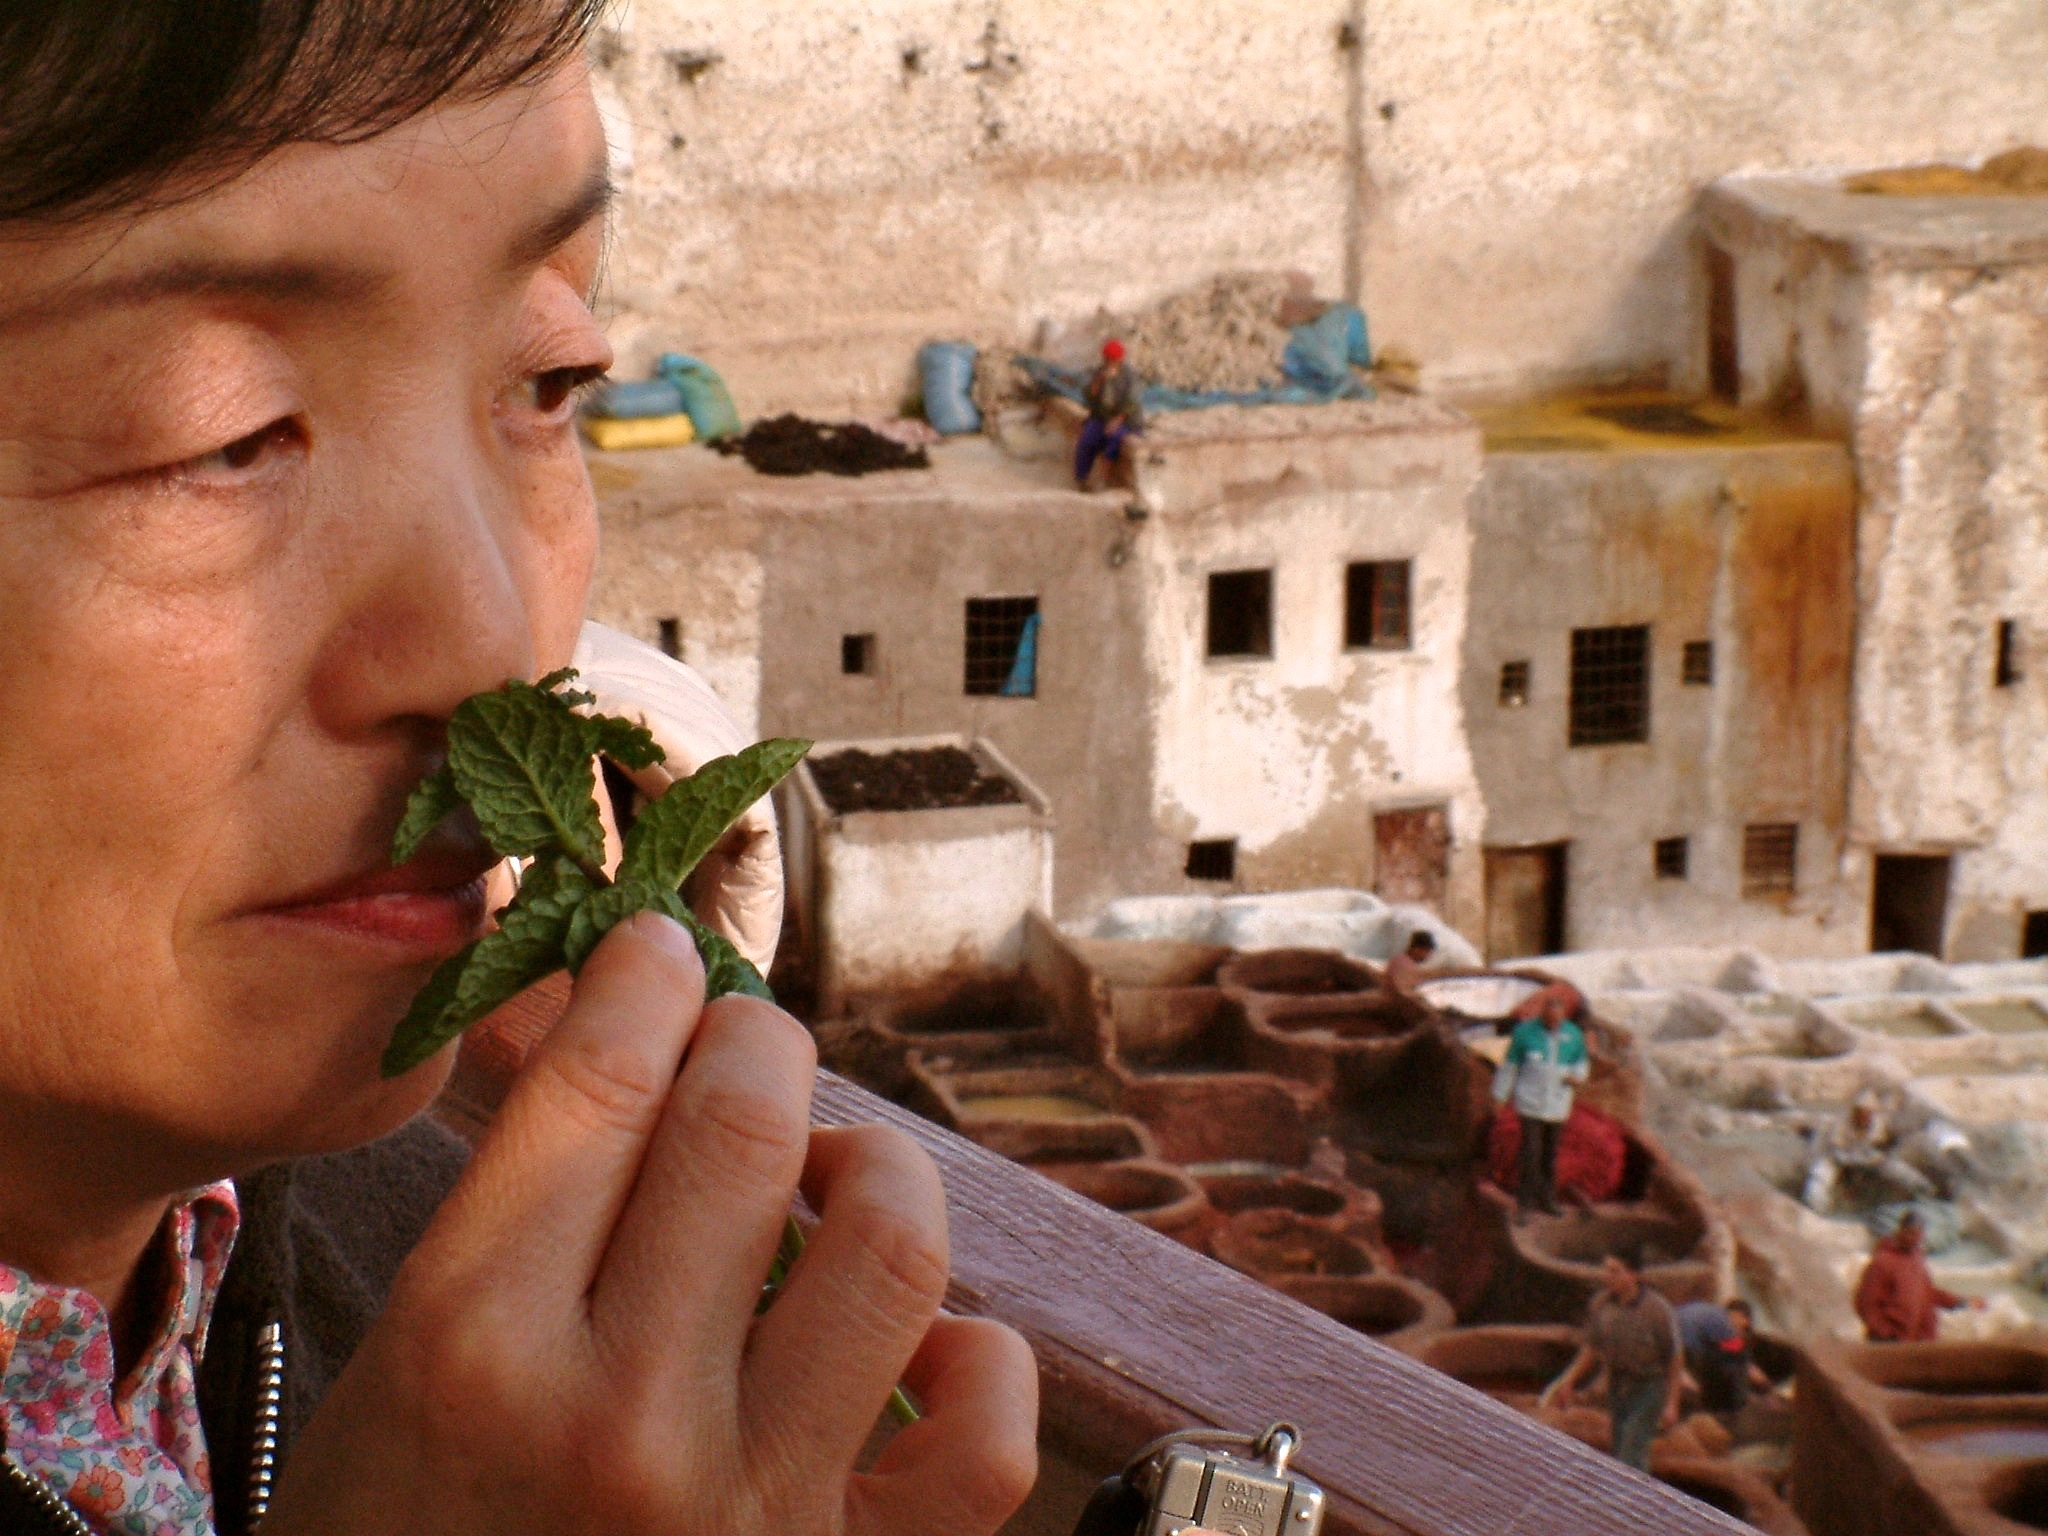
leather, old, food, temple, morocco, carving, smelly, dying, tannery, fez, japanese tourist